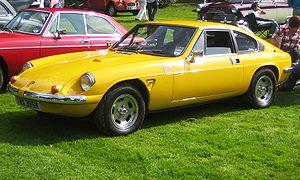
Ginetta est un constructeur automobile anglais fondé en 1958 dans la ville de Woodbridge. Les voitures sont aujourd'hui fabriquées dans une nouvelle usine lancée en 2007 et située près de Leeds.